Averroes

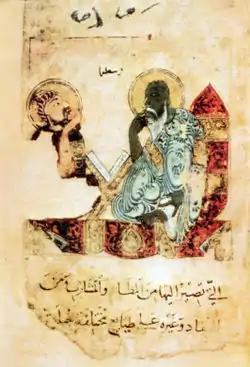
An Arabic illustration of Aristotle teaching a student, 1220. Aristotle's works are the subject of extensive commentaries by Averroes.

Averroes was a prolific writer and his works, according to Fakhry, "covered a greater variety of subjects" than those of any of his predecessors in the East, including philosophy, medicine, jurisprudence or legal theory, and linguistics. Most of his writings were commentaries on or paraphrasings of the works of Aristotle that—especially the long ones—often contain his original thoughts. According to French author Ernest Renan, Averroes wrote at least 67 original works, including 28 works on philosophy, 20 on medicine, 8 on law, 5 on theology, and 4 on grammar, in addition to his commentaries on most of Aristotle's works and his commentary on Plato's "The Republic". Many of Averroes's works in Arabic did not survive, but their translations into Hebrew or Latin did. For example, of his long commentaries on Aristotle, only "a tiny handful of Arabic manuscript remains".